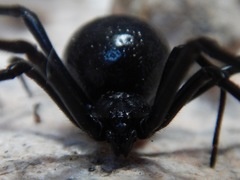
Species: Lactrodectus_hesperus